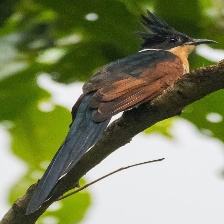
Species: CHESTNUT WINGED CUCKOO
Scientific name:  CLAMATOR COROMANDUS